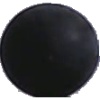
Label: blue_grape